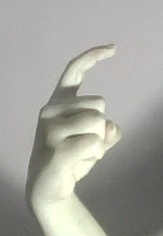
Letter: ra